Snežana Đurišić

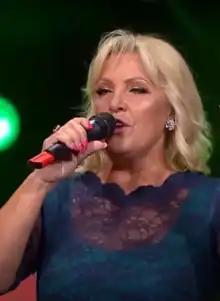
Đurišić in 2018

Snežana Đurišić (born 6 June 1959) is a Serbian folk singer. Her career spans more than half a century (in April 2019 she marked 50 years anniversary by concert in Sava Centar). She was dubbed "Queen of folk music" in both her home and neighbouring countries, and is considered one of the best interpreters of her genre.